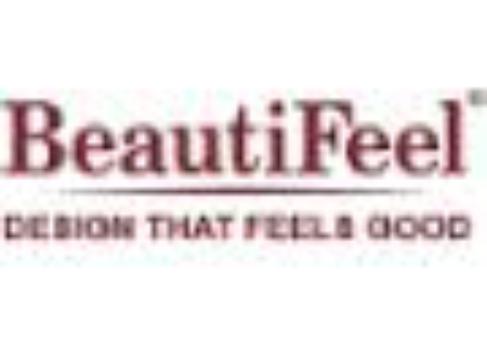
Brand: BeautiFeel
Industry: Clothes